1961 Indonesian census

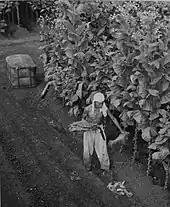
A man gathers leaves from tobacco plants on a plantation in Tanjung Morawa, North Sumatra. Agriculture was the dominant industry and employed 72 percent of Indonesia's workers.

The labor force in 1961 accounted for approximately 54 percent of the population aged ten and older, about 34.6 million in total. They comprised individuals who worked at least two out of the six months preceding the census and those who were unemployed but seeking work. The average unemployment rate stood at 5.4 percent. Three-fourths of all employed persons were males. The female labor participation rate was less than half of the male population. Female unemployment was higher at 7.0 percent, compared to 4.8 percent for males. In Jakarta, the unemployment rate exceeded 7 percent. Although urban areas had a higher percentage of unemployment than rural areas, underemployment was a serious concern in rural areas. Among agricultural workers in rural areas of Java and Madura, as many as one-third were underemployed. At the same time, rural areas also saw a majority of females being engaged in both homemaking and another economic activity simultaneously.